Sirkus Papukaija

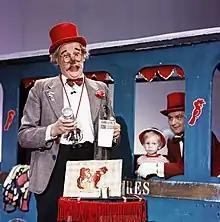
Faqir Kronblom and Orvo Kontio.

Sirkus Papukaija (Finnish for "Circus Parrot"), later simply Papukaija, is a Finnish children's TV show shown on Yle's channel from 1961 to 1967. The show was shown every other Sunday, and it involved numerous "parrot clubs" in various Finnish municipalities. The show spawned the popular catchphrase ""10 pistettä ja papukaijamerkki"" ("10 points and a parrot badge"), which is used to congratulate someone on a correct answer, and is so popular that even people who have never heard of the show use it in everyday conversation.